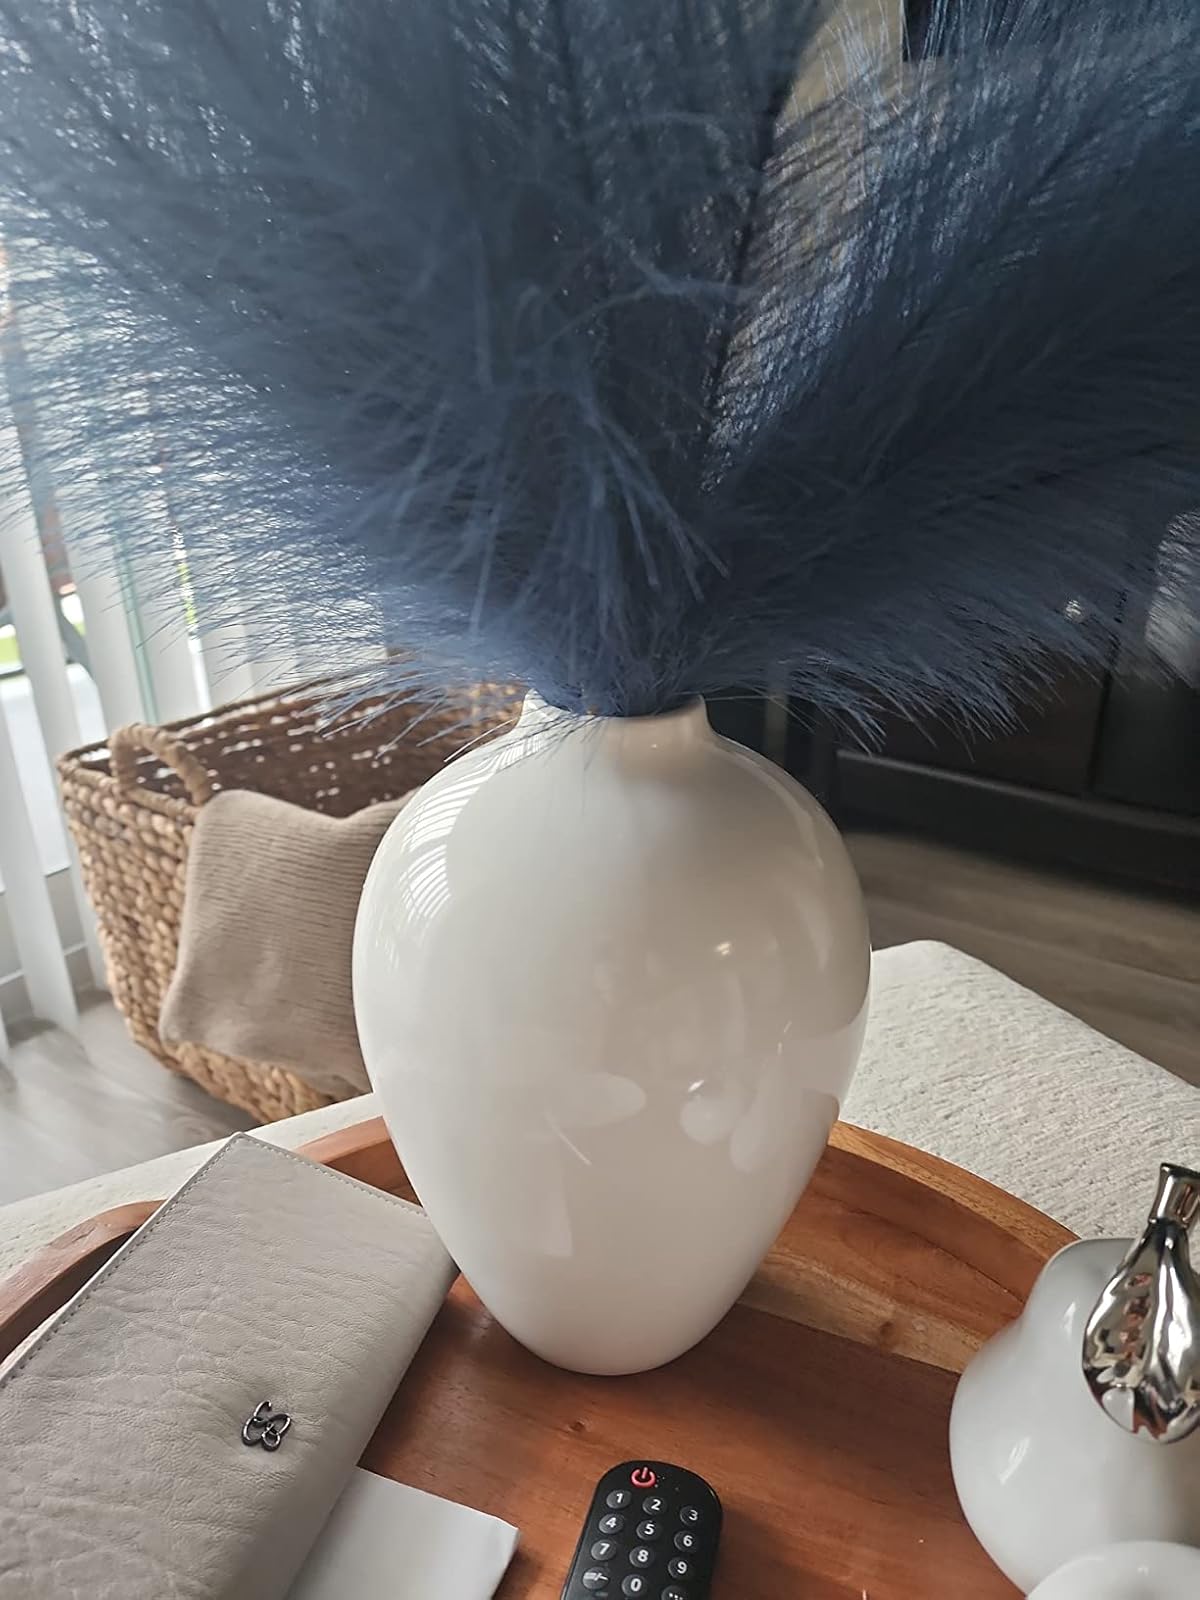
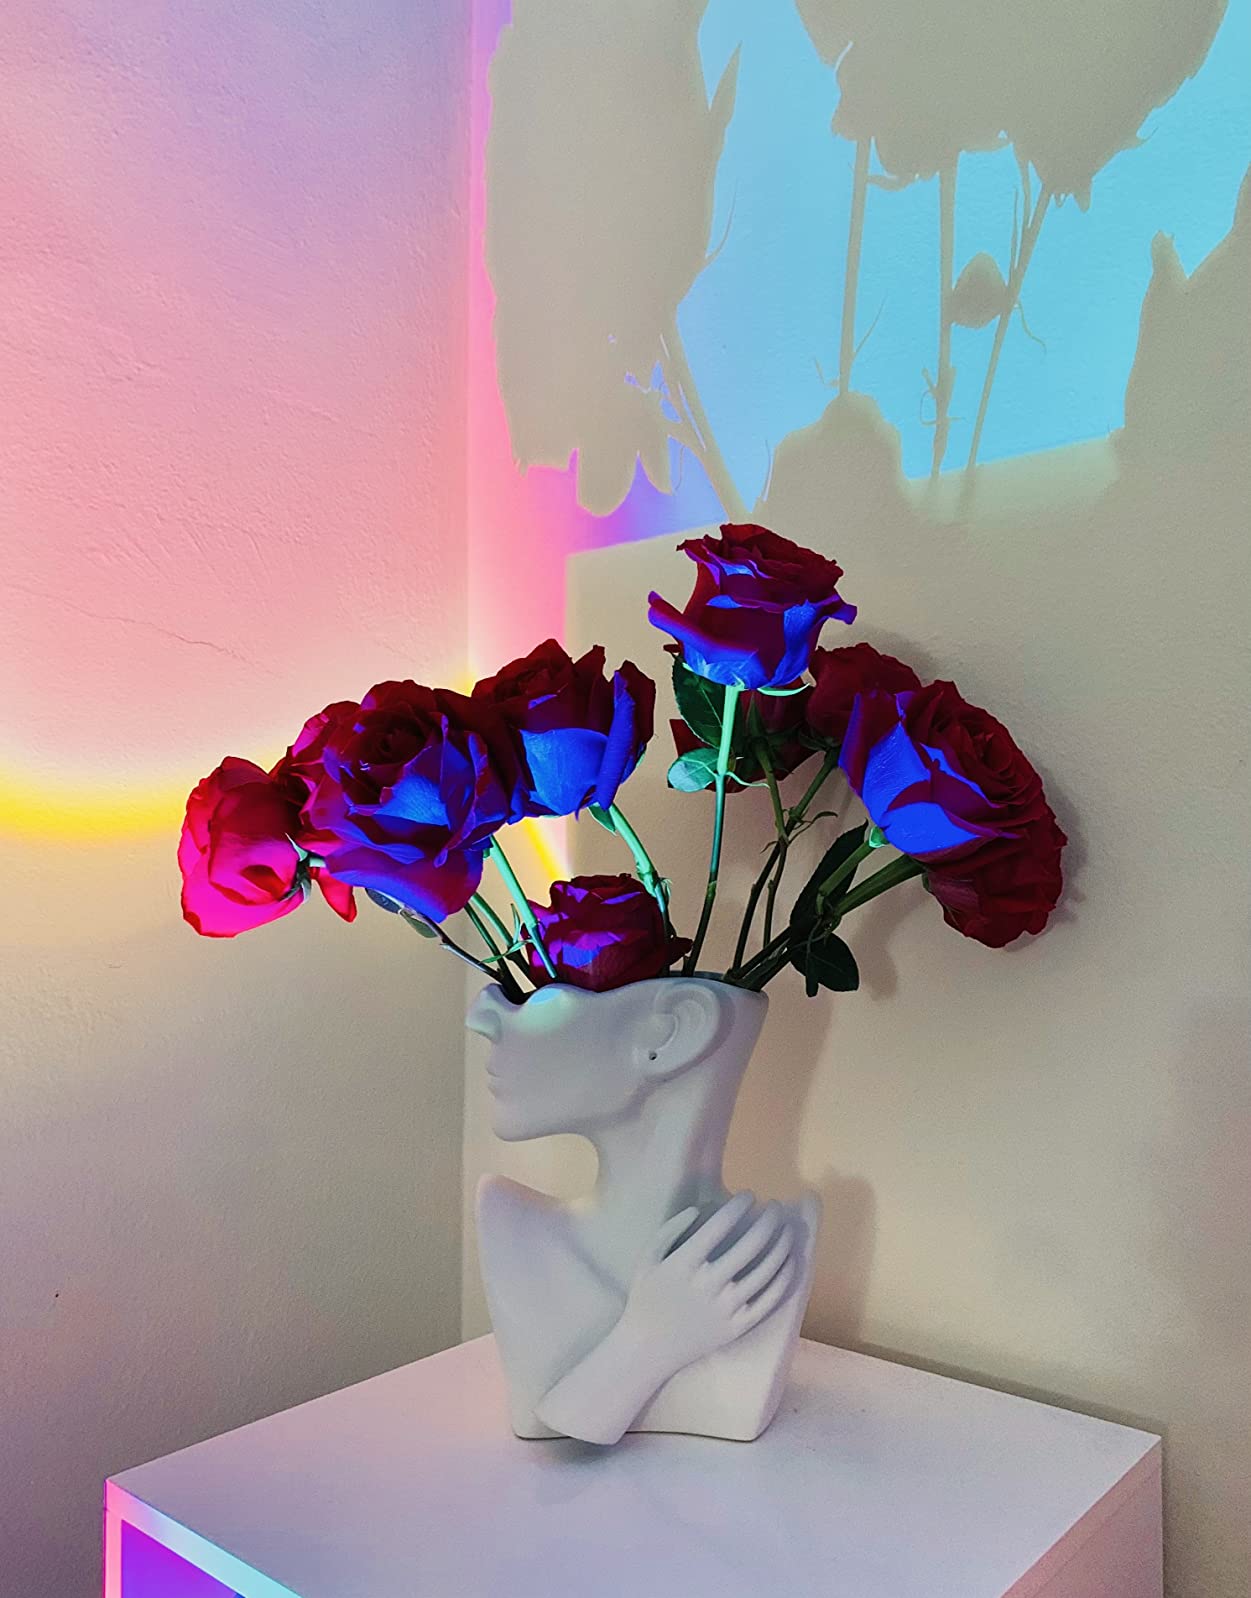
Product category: vase
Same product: no